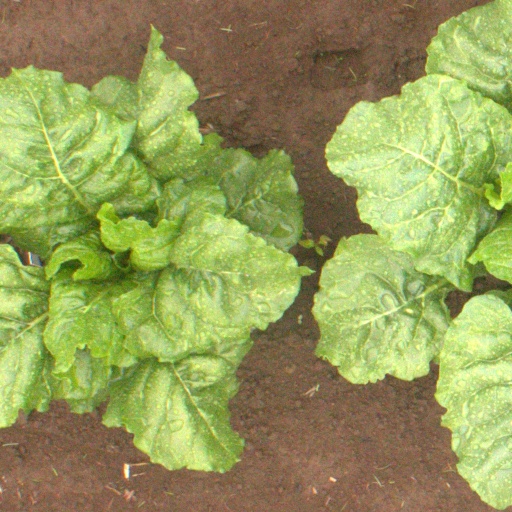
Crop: sugar beet